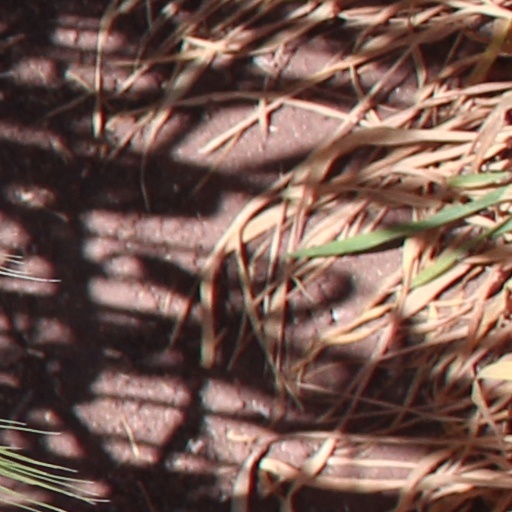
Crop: wheat